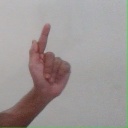
अक्षर: ळ